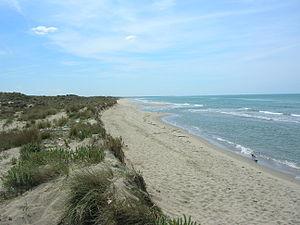
«Les alouettes de la prairie de San Rossore chantent enivrées de joie... » Gariele d'Annunzio